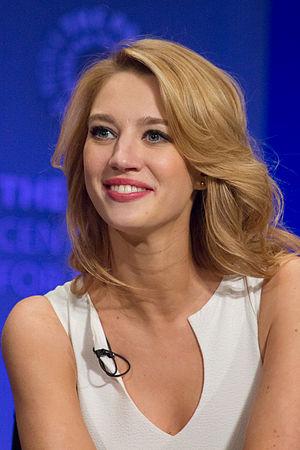
Jane the Virgin, ou Jane l'Immaculée au Québec, est une série télévisée américaine développée par Jennie Snyder Urman et adaptée de la telenovela vénézuélienne Juana la Virgen de Perla Farías, diffusée entre le 13 octobre 2014 et le 31 juillet 2019 sur le réseau The CW et au Canada à partir du 14 octobre 2014 sur le service Shomi jusqu'à sa fermeture en 2016, puis sur Netflix.
Yael Grobglas, née le 31 mai 1984 à Paris, est une actrice israélo-française.